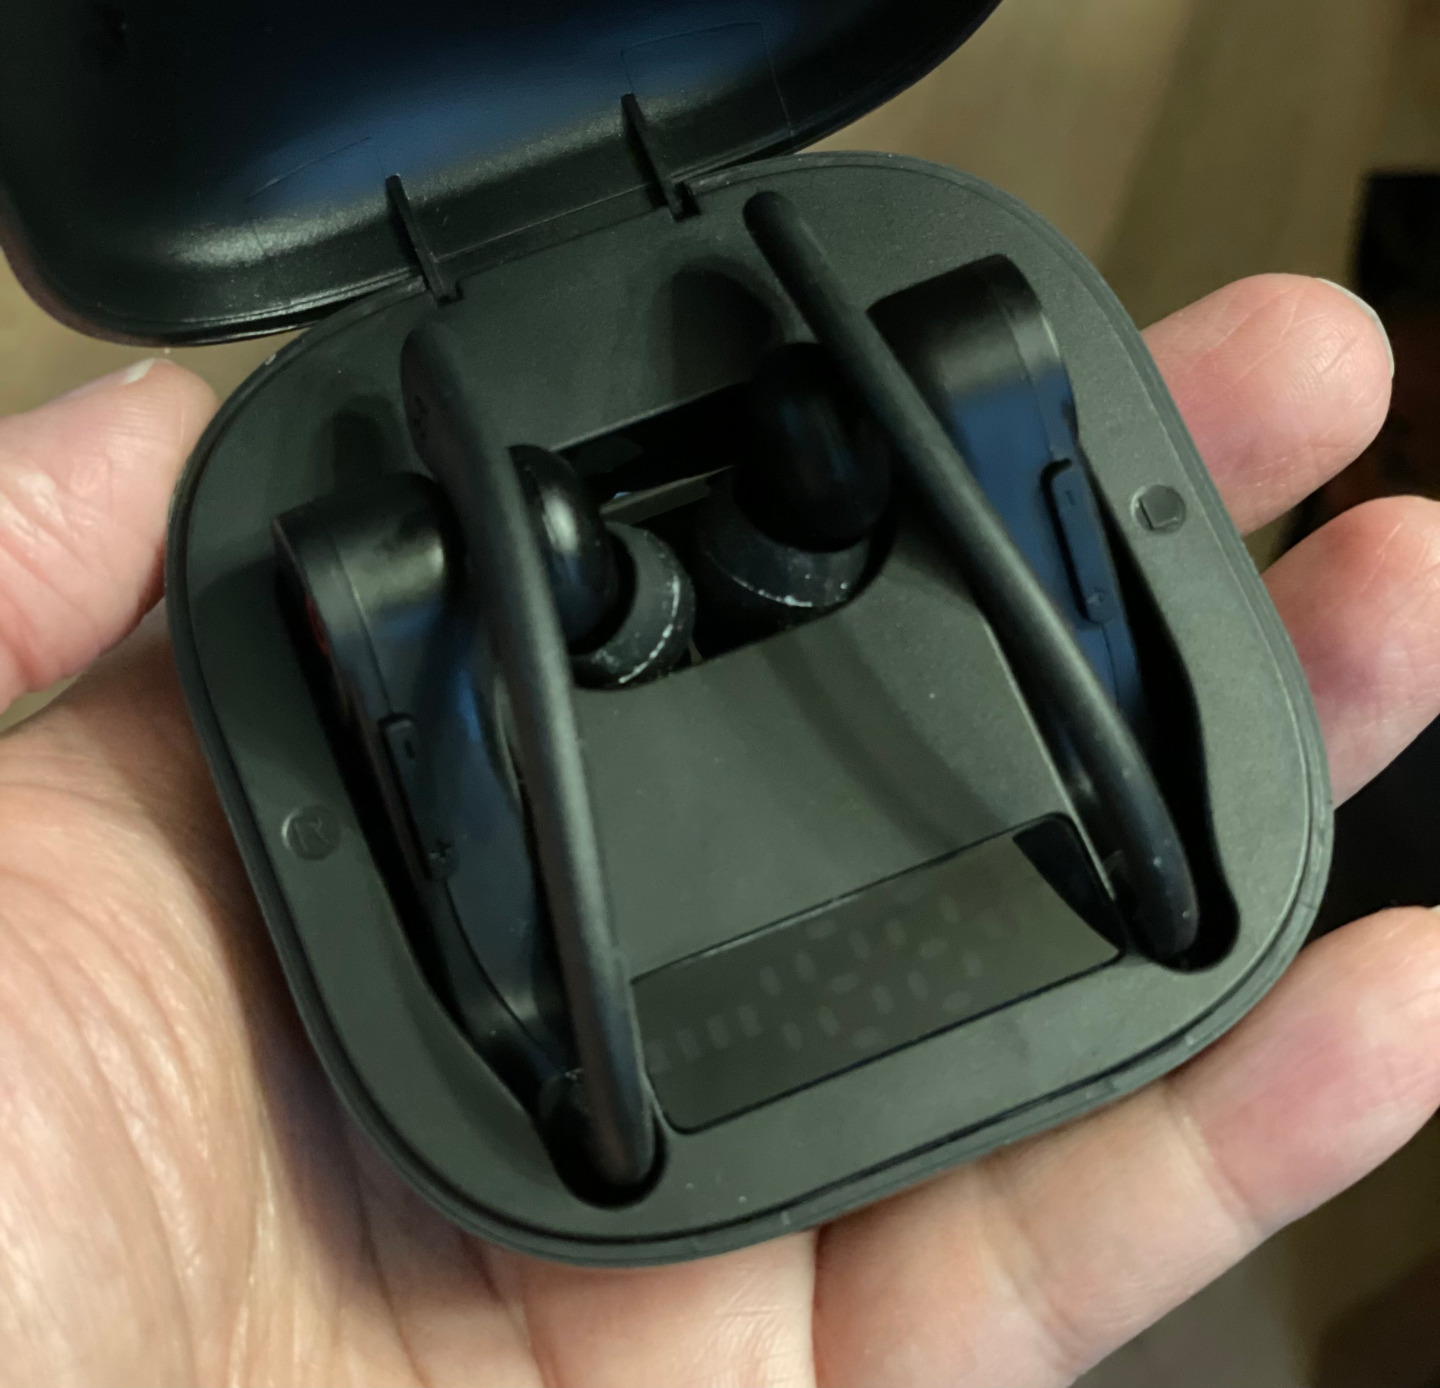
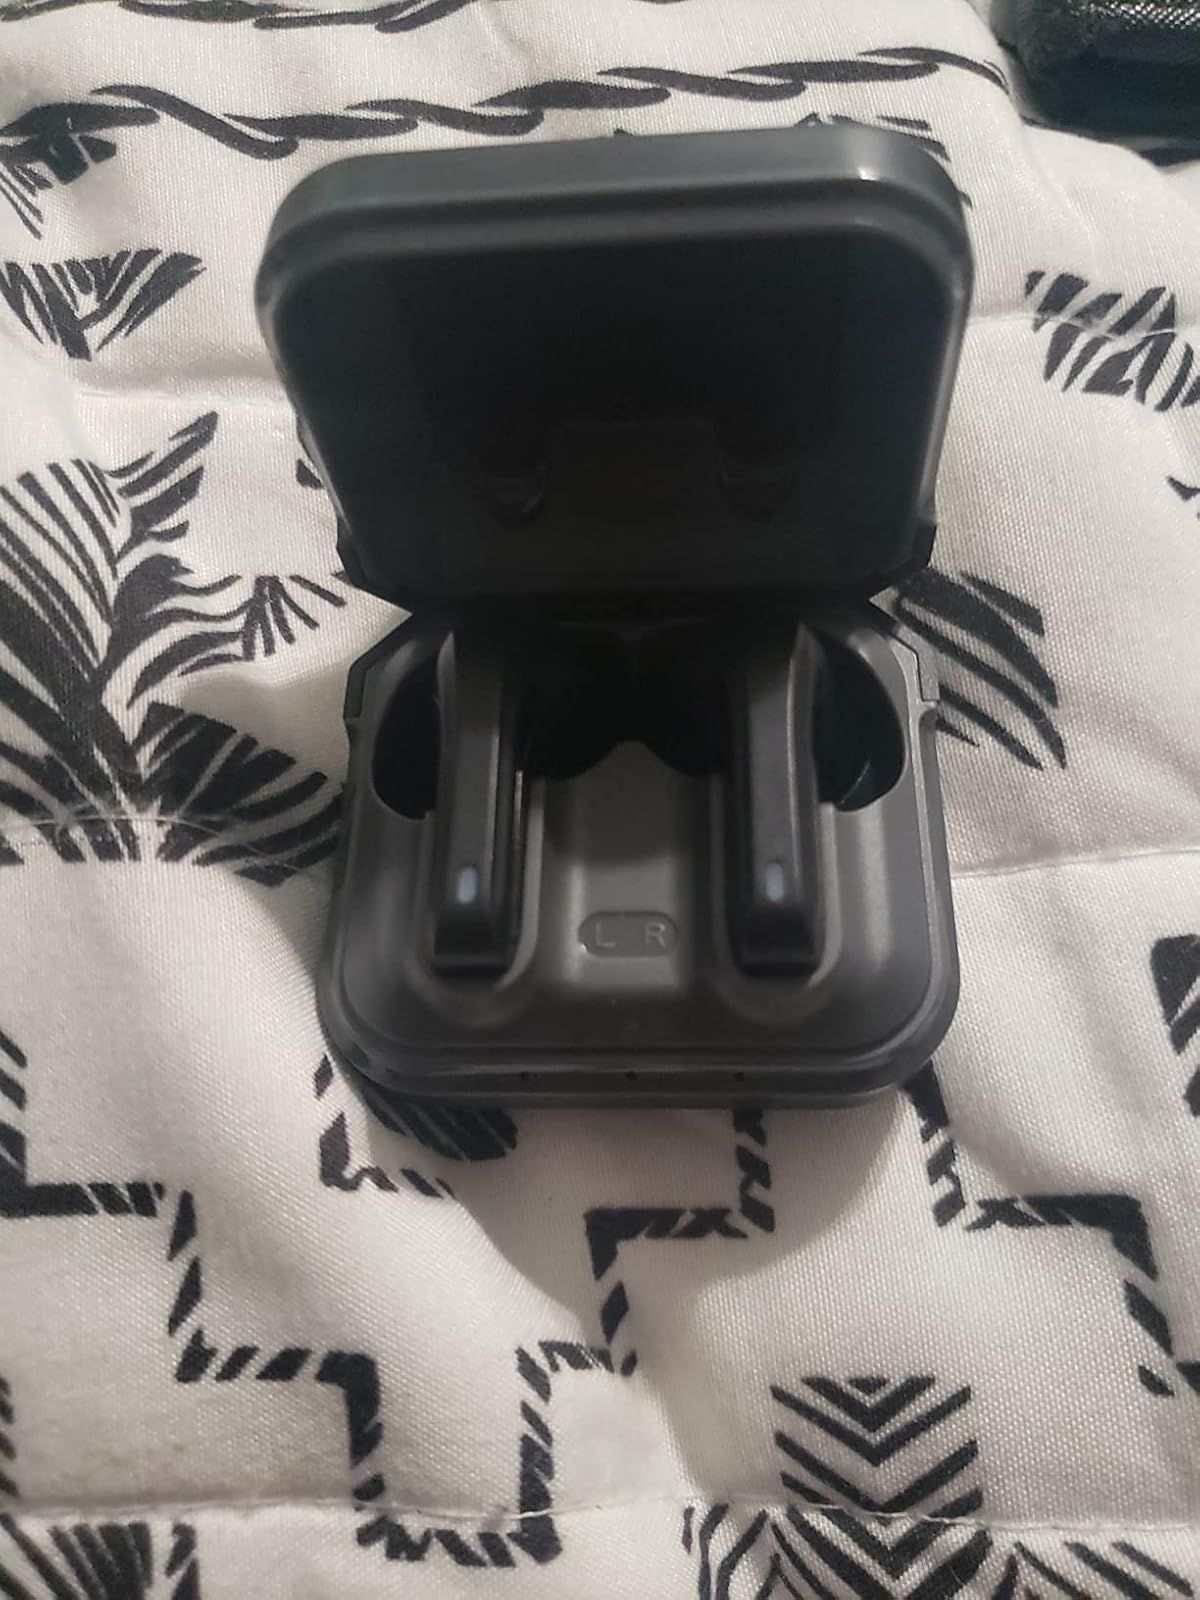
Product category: earbuds
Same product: no